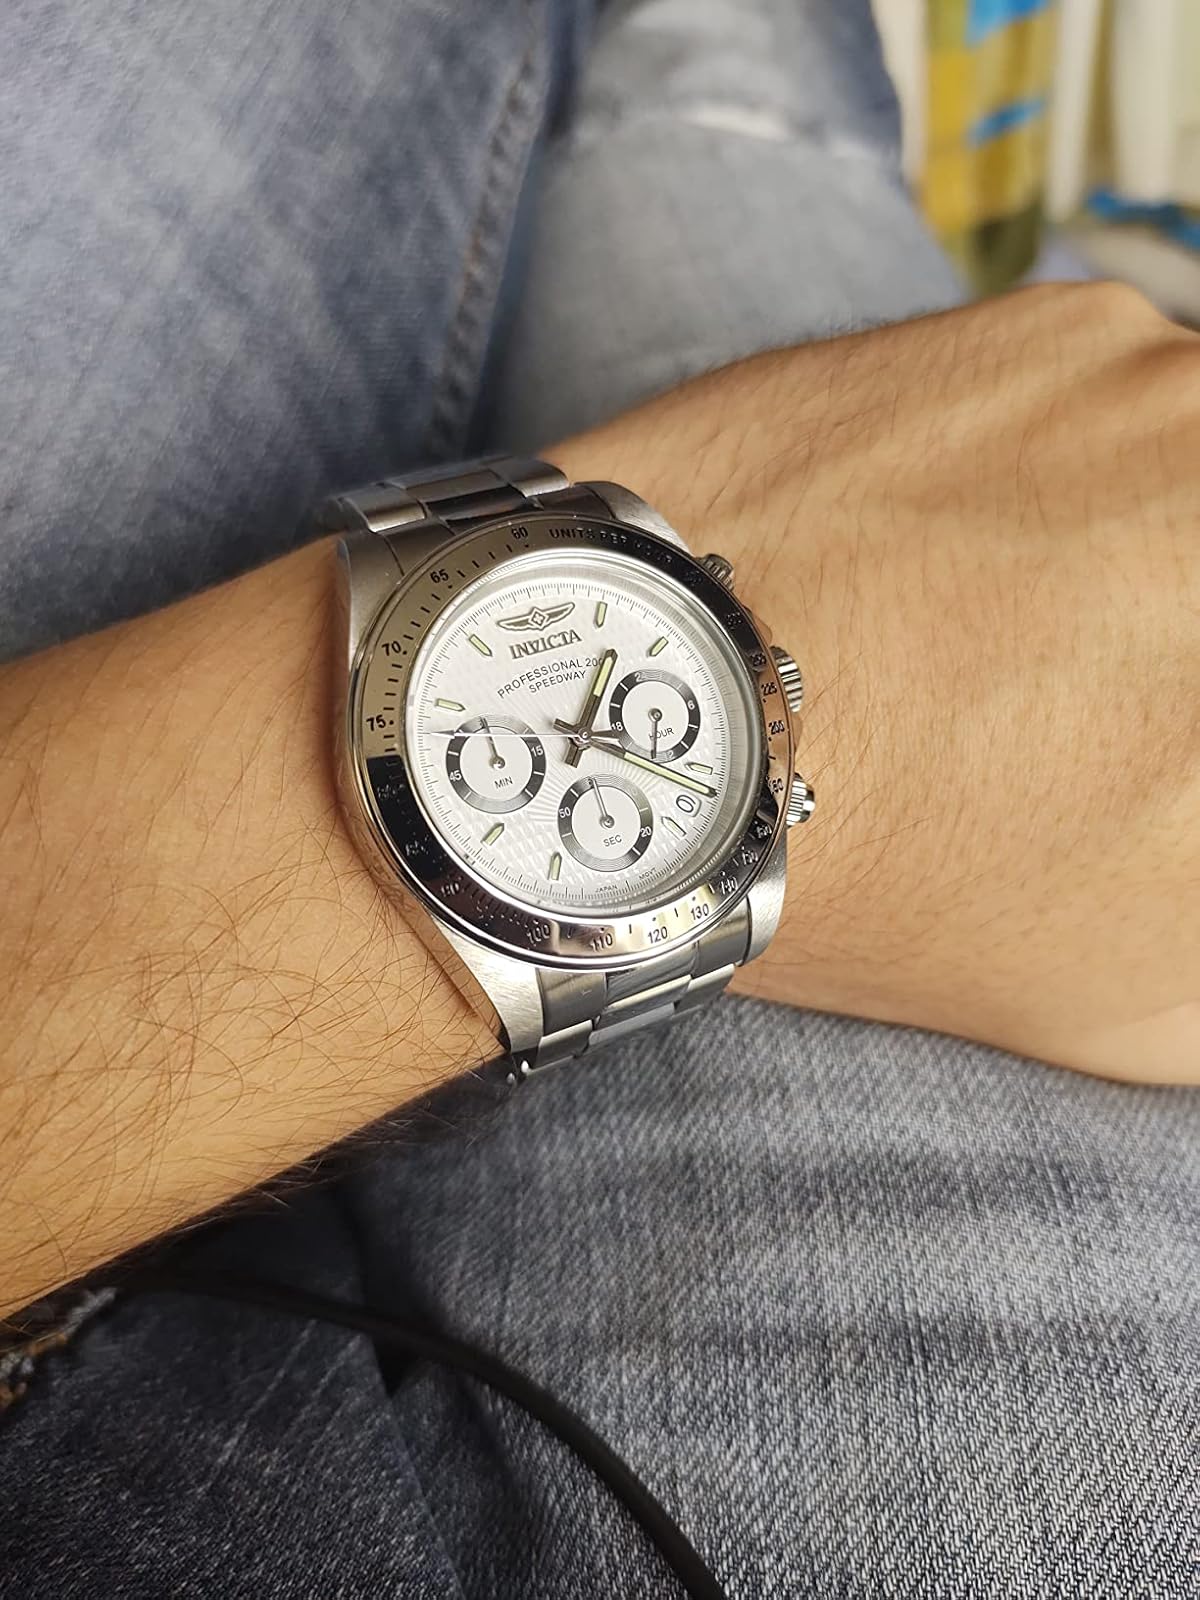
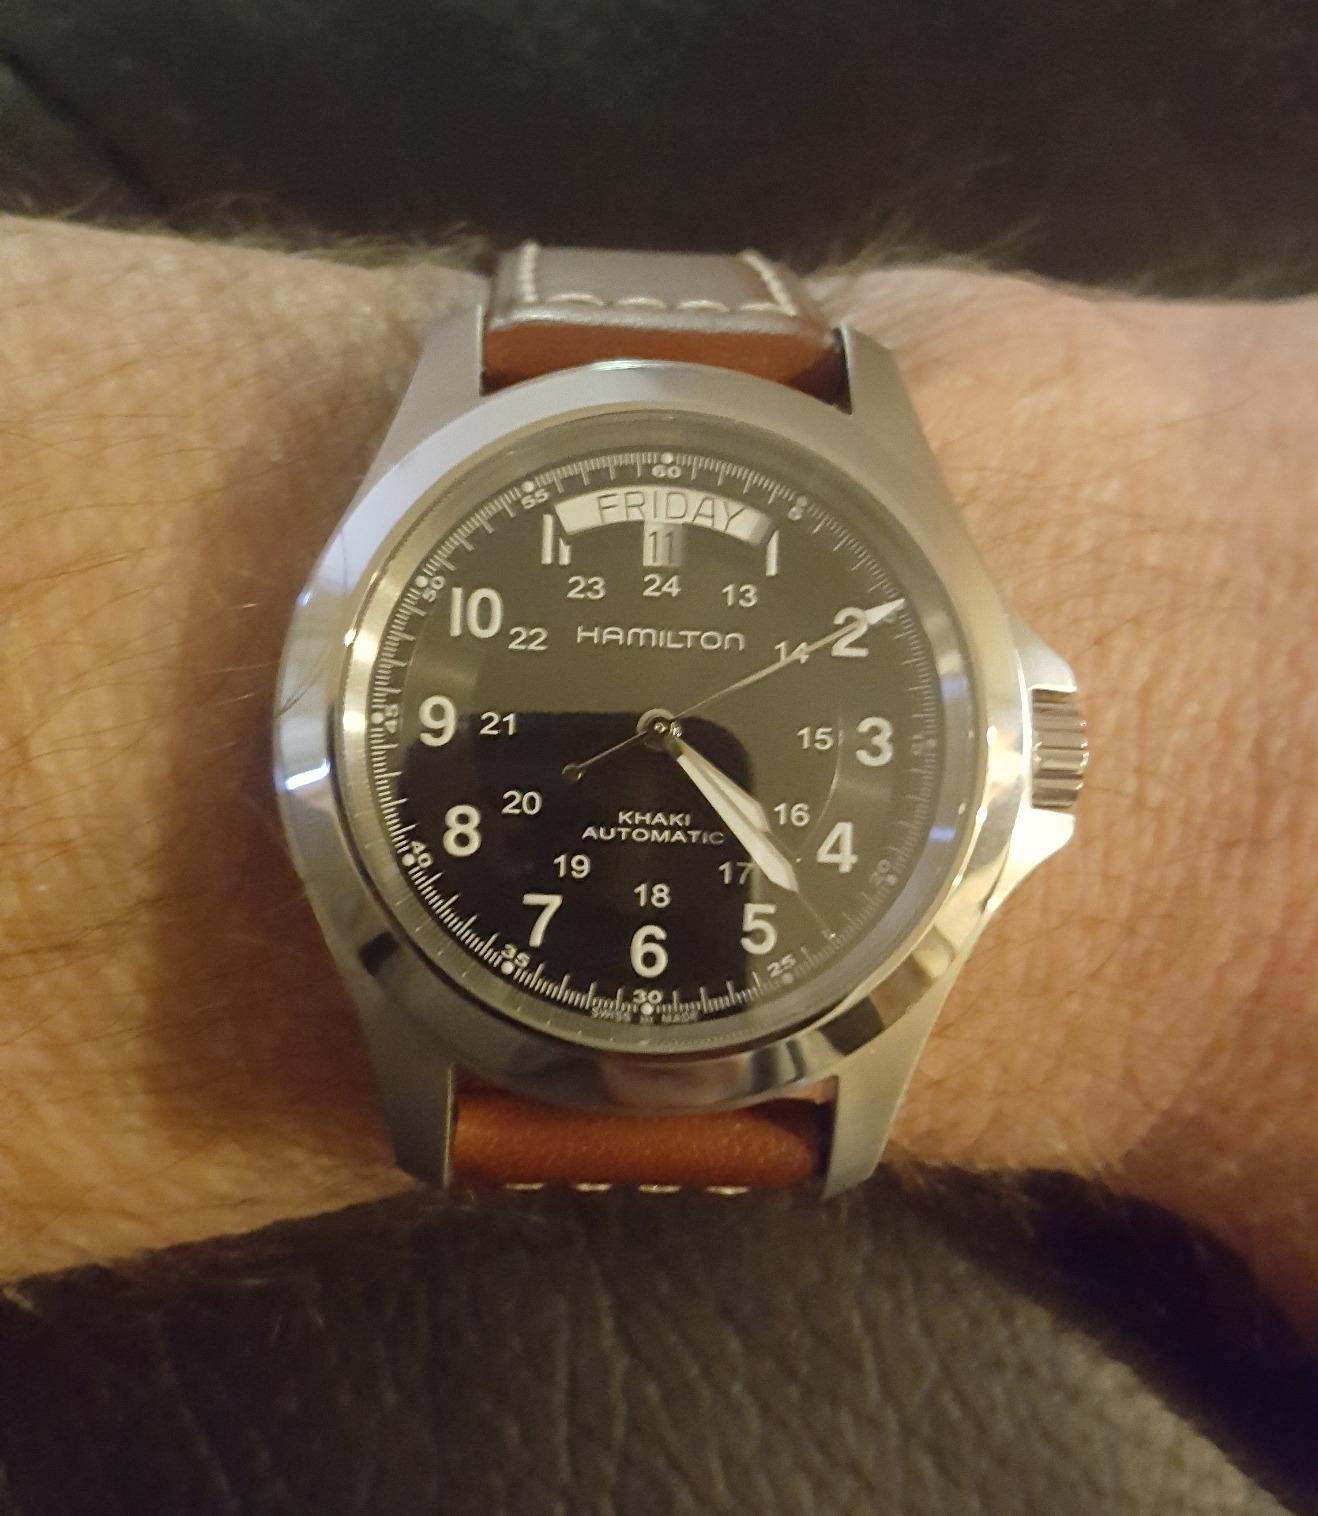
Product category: accessories_watch
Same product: no